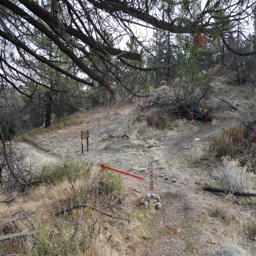
go left at the junction .